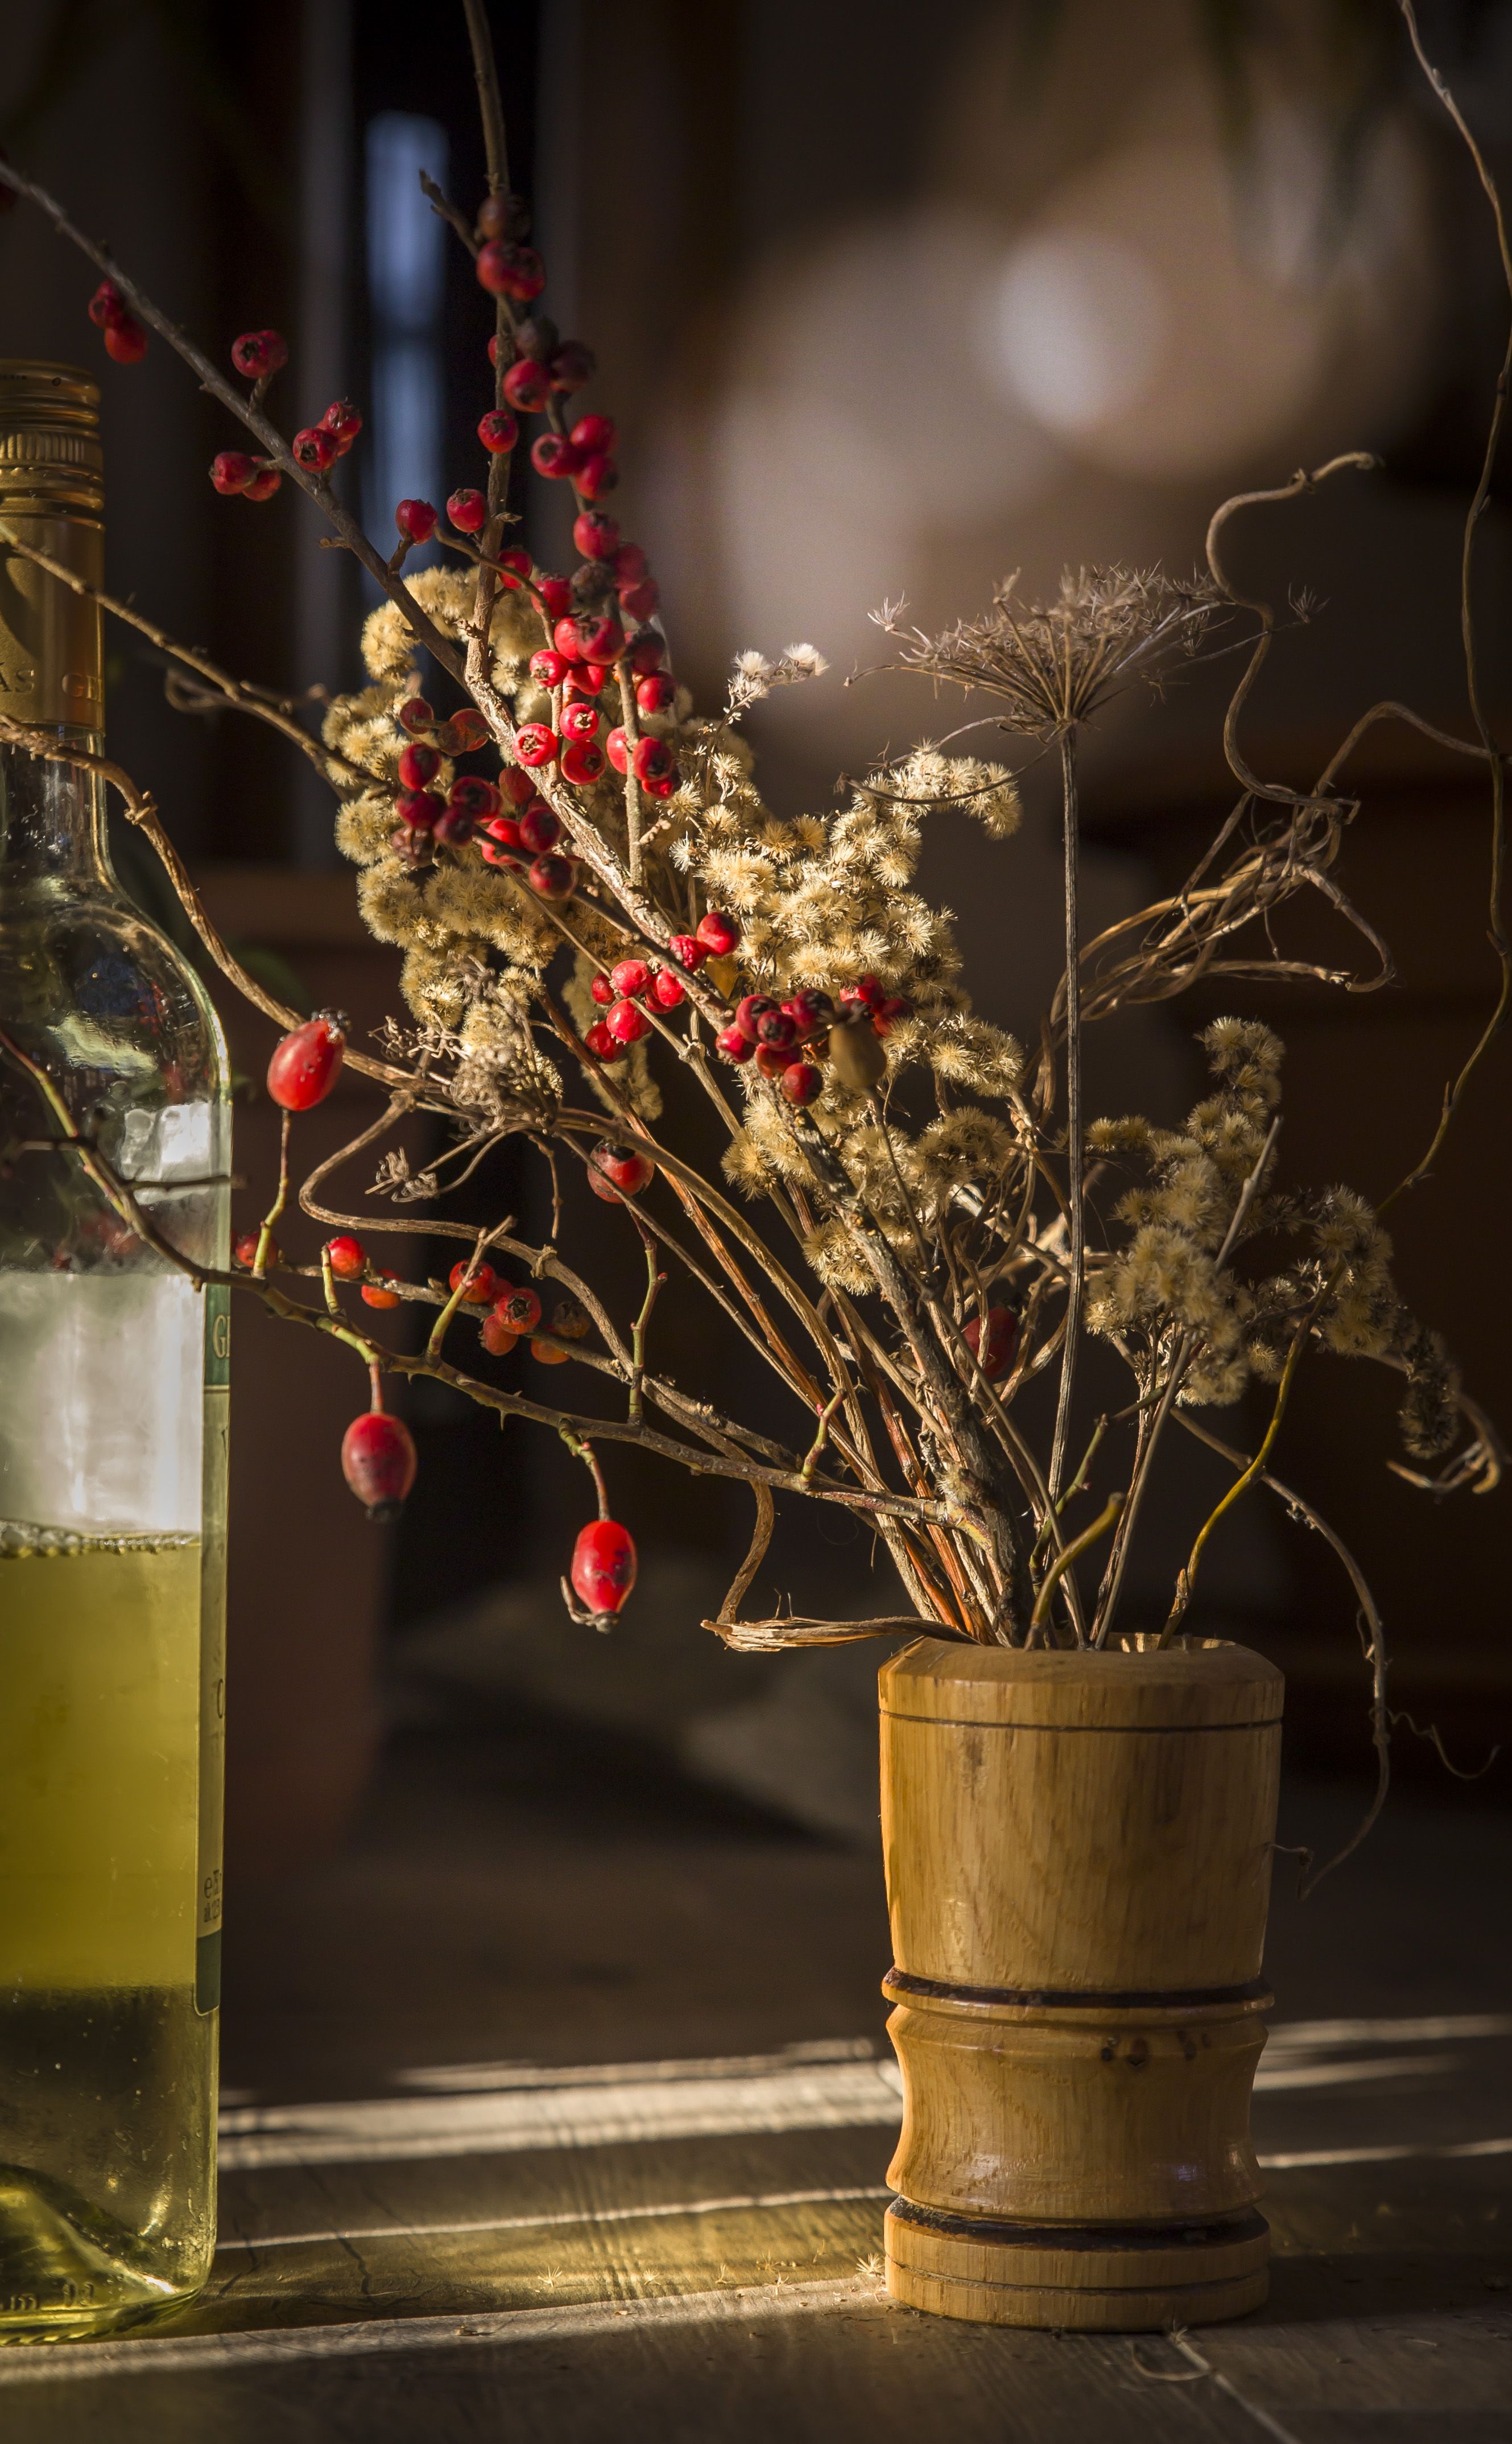
rose, berry, hips, old, flower, decoration, vine, red, white, grape, dry, plant, botany, leaf, light, vase, nature, branch, twig, flowerpot, yellow, flower arranging, petal, artifact, creative arts, grass, Tints and shades, artificial flower, liquid, beauty, wood, cut flowers, bouquet, window, floral design, floristry, annual plant, glass, herbaceous plant, art, still life photography, flowering plant, still life, Pedicel, spring, room, shadow, plant stem, darkness, artwork, retail, centrepiece, coquelicot, cylinder, visual arts, houseplant